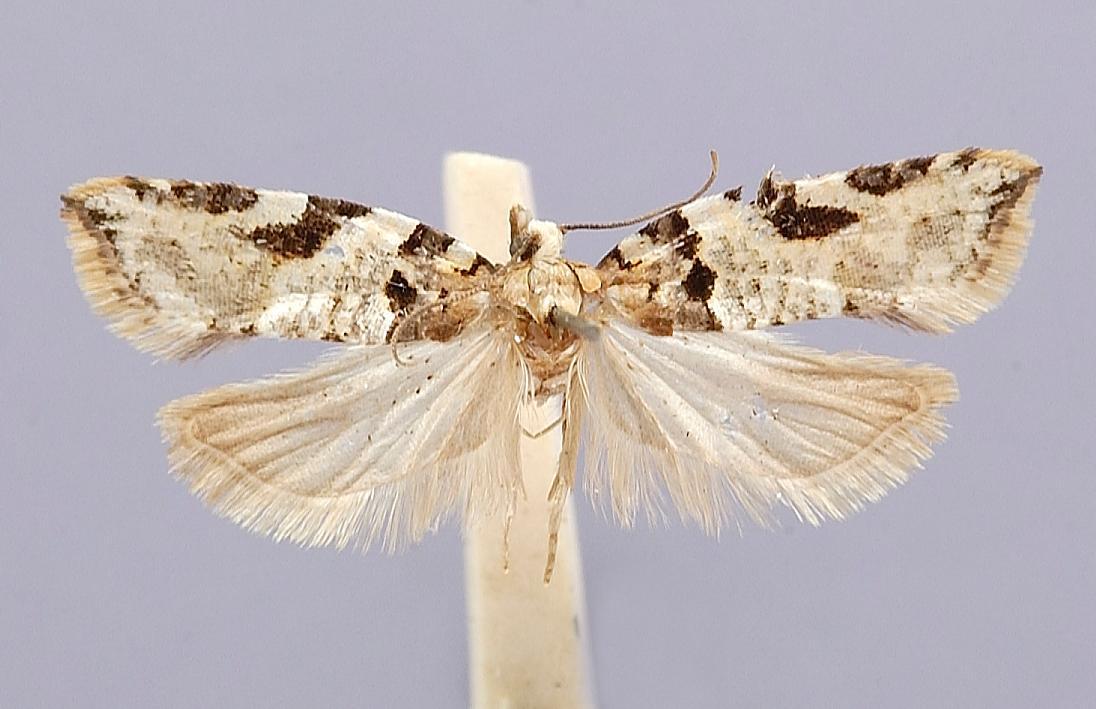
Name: Acleris pulcherrima
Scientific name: Acleris pulcherrima Razowski, 1971
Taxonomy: Animalia, Arthropoda, Insecta, Lepidoptera, Tortricidae
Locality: Hassenzan, Taiwan
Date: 5 Jun 1942